Richard Feynman

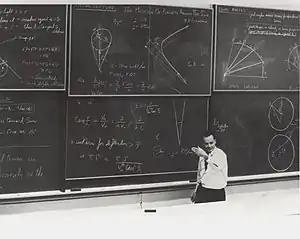
Feynman during a lecture

Feynman, inspired by a desire to quantize the Wheeler–Feynman absorber theory of electrodynamics, laid the groundwork for the path integral formulation and Feynman diagrams.